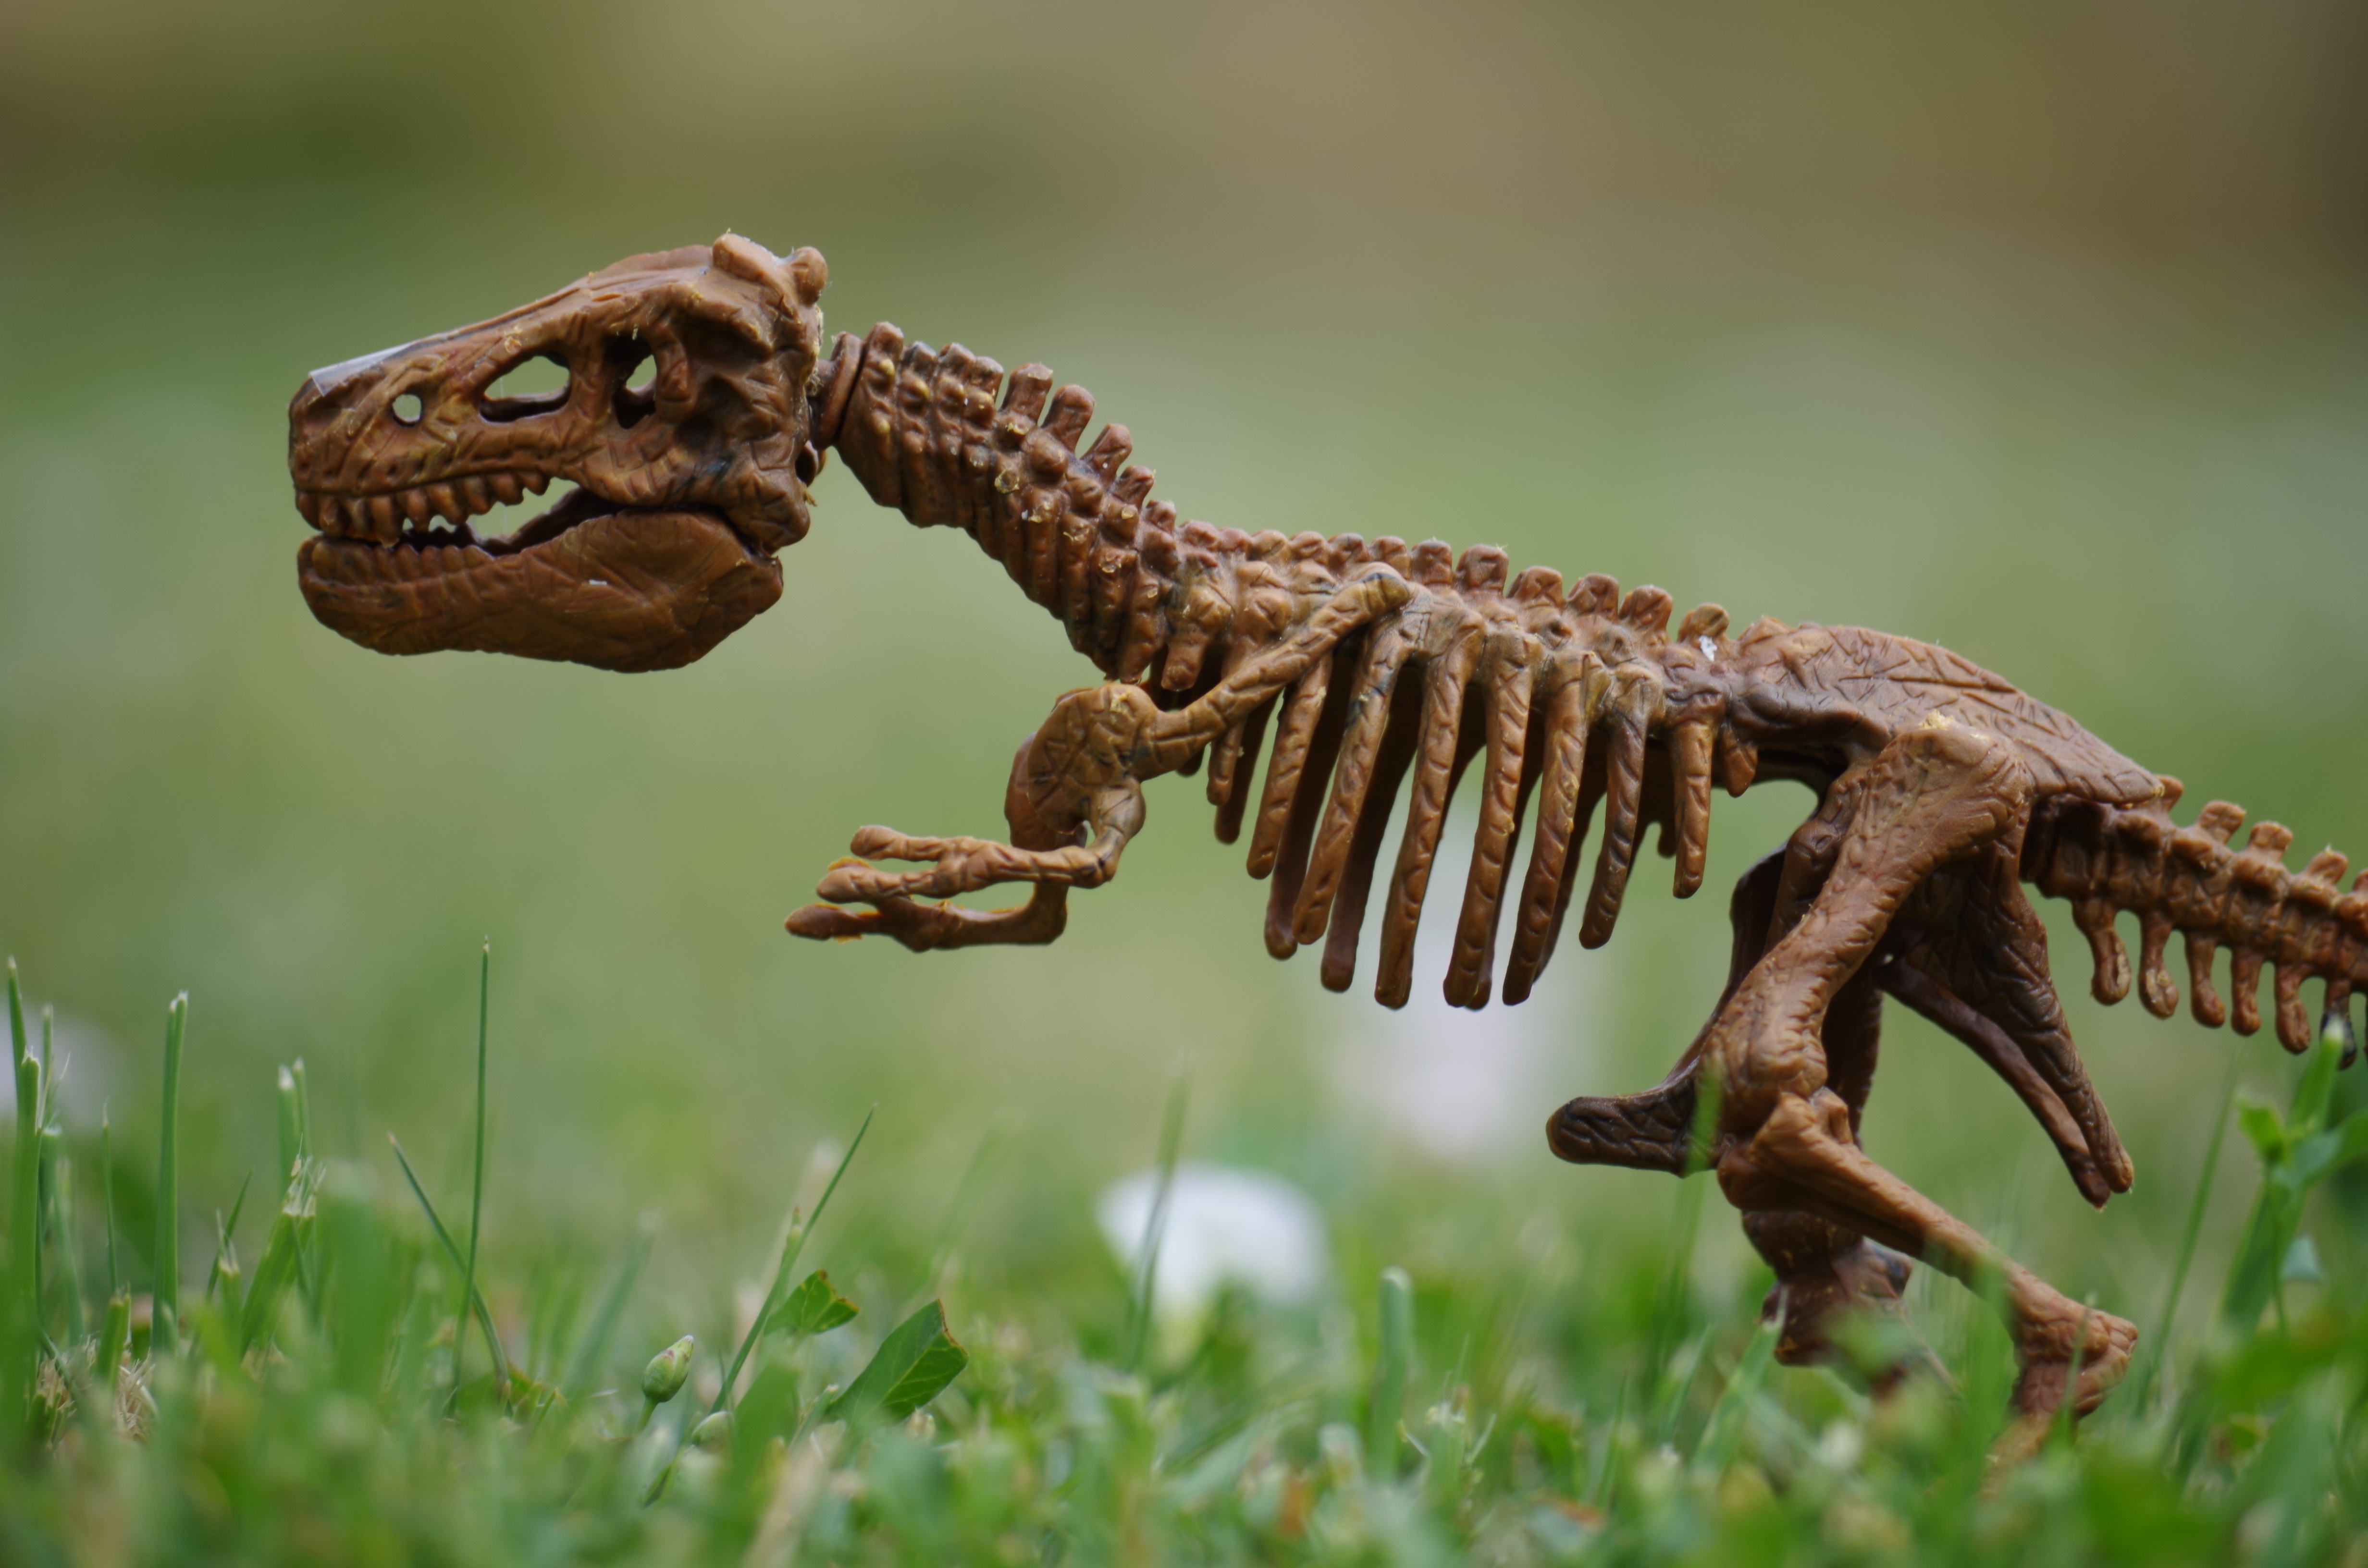
grass, wildlife, reptile, toy, fauna, bones, rex, dinosaur, tyrannosaurus, agamidae, velociraptor